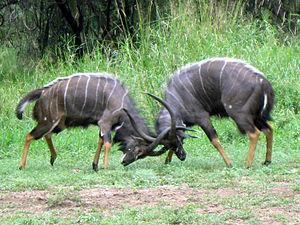
Le nyala est reconnaissable à sa robe zébrée verticalement de fines lignes blanches et à diverses taches blanches. Si le pelage de la femelle est d'un brun rougeâtre, le mâle est beaucoup plus foncé, brun ardoisé.